The Aftermath (1982 film)

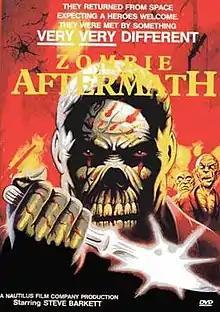

The Aftermath (also known as Zombie Aftermath) is a 1982 science fiction horror independent film directed by Steve Barkett.